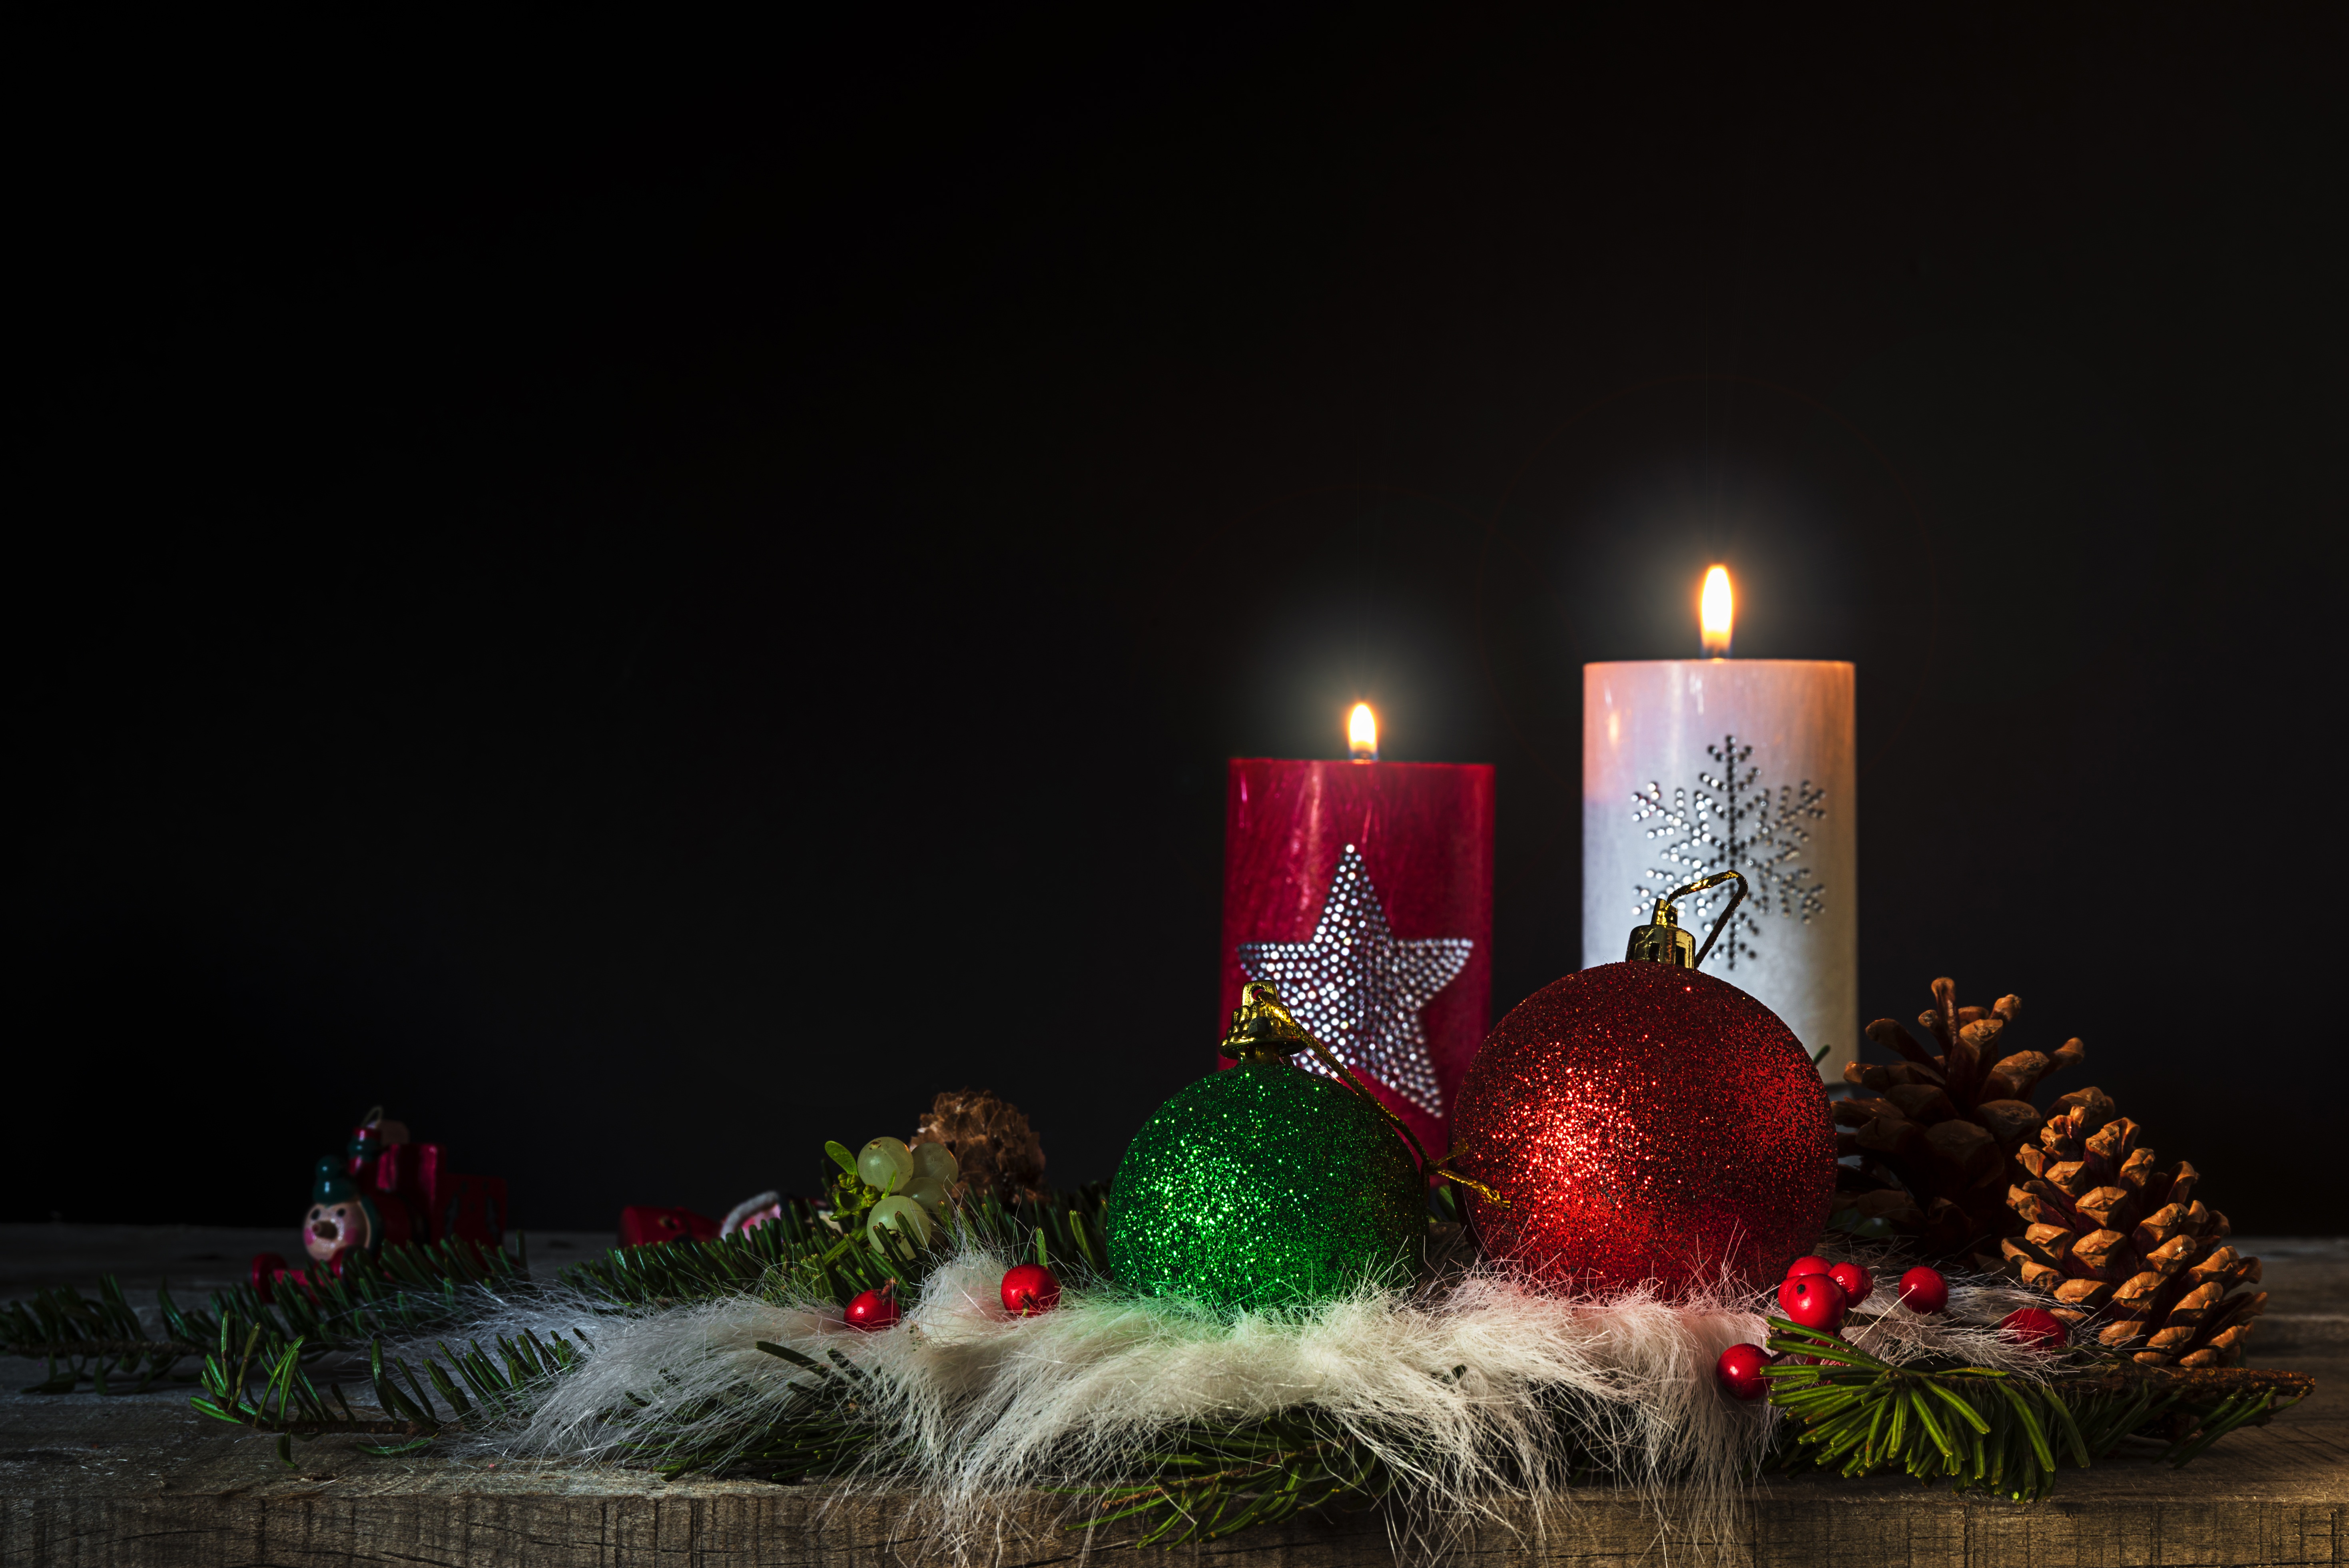
light, night, environment, decoration, red, holiday, flame, darkness, christmas, lighting, still life, christmas tree, christmas decoration, candles, event, wax candle, candle light, christmas lights